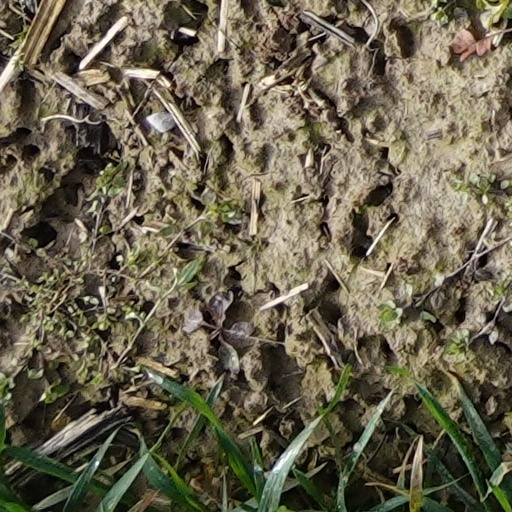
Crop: wheat